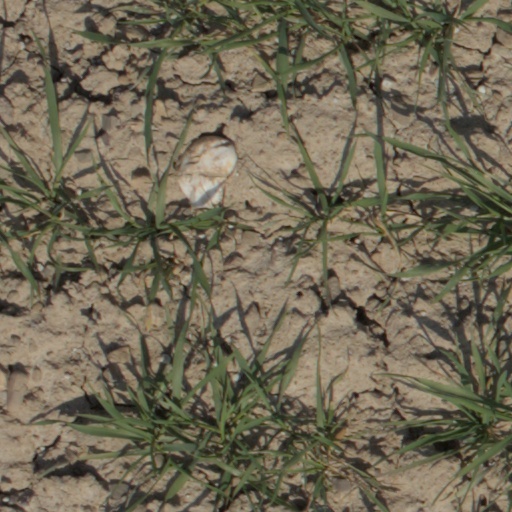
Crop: wheat